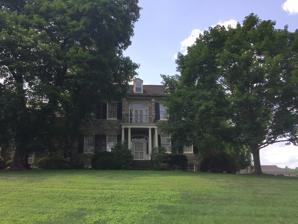
Building: Cold Saturday
Country: United States of America
Year built: 1800
Historic house in Maryland, United States United States historic place Cold Saturday U.S. National Register of Historic Places Show map of Maryland Show map of the United States Location 3251 Gamber Rd., near Finksburg, Maryland Coordinates 39°29′03.4″N 76°54′4″W / 39.484278°N 76.90111°W / 39.484278; -76.90111 Area 11.6 acres (4.7 ha) Built 1800 ( 1800 ) Architectural style Federal NRHP reference No. 08001174 Added to NRHP December 11, 2008 Cold Saturday , or Cold Saturday Farm, is a historic home and farm complex located near Finksburg , Carroll County, Maryland . The house is significant for embodying the characteristics of Anglo-American gentry farms that are common in the Tidewater region. It was listed on the National Register of Historic Places in 2008. References